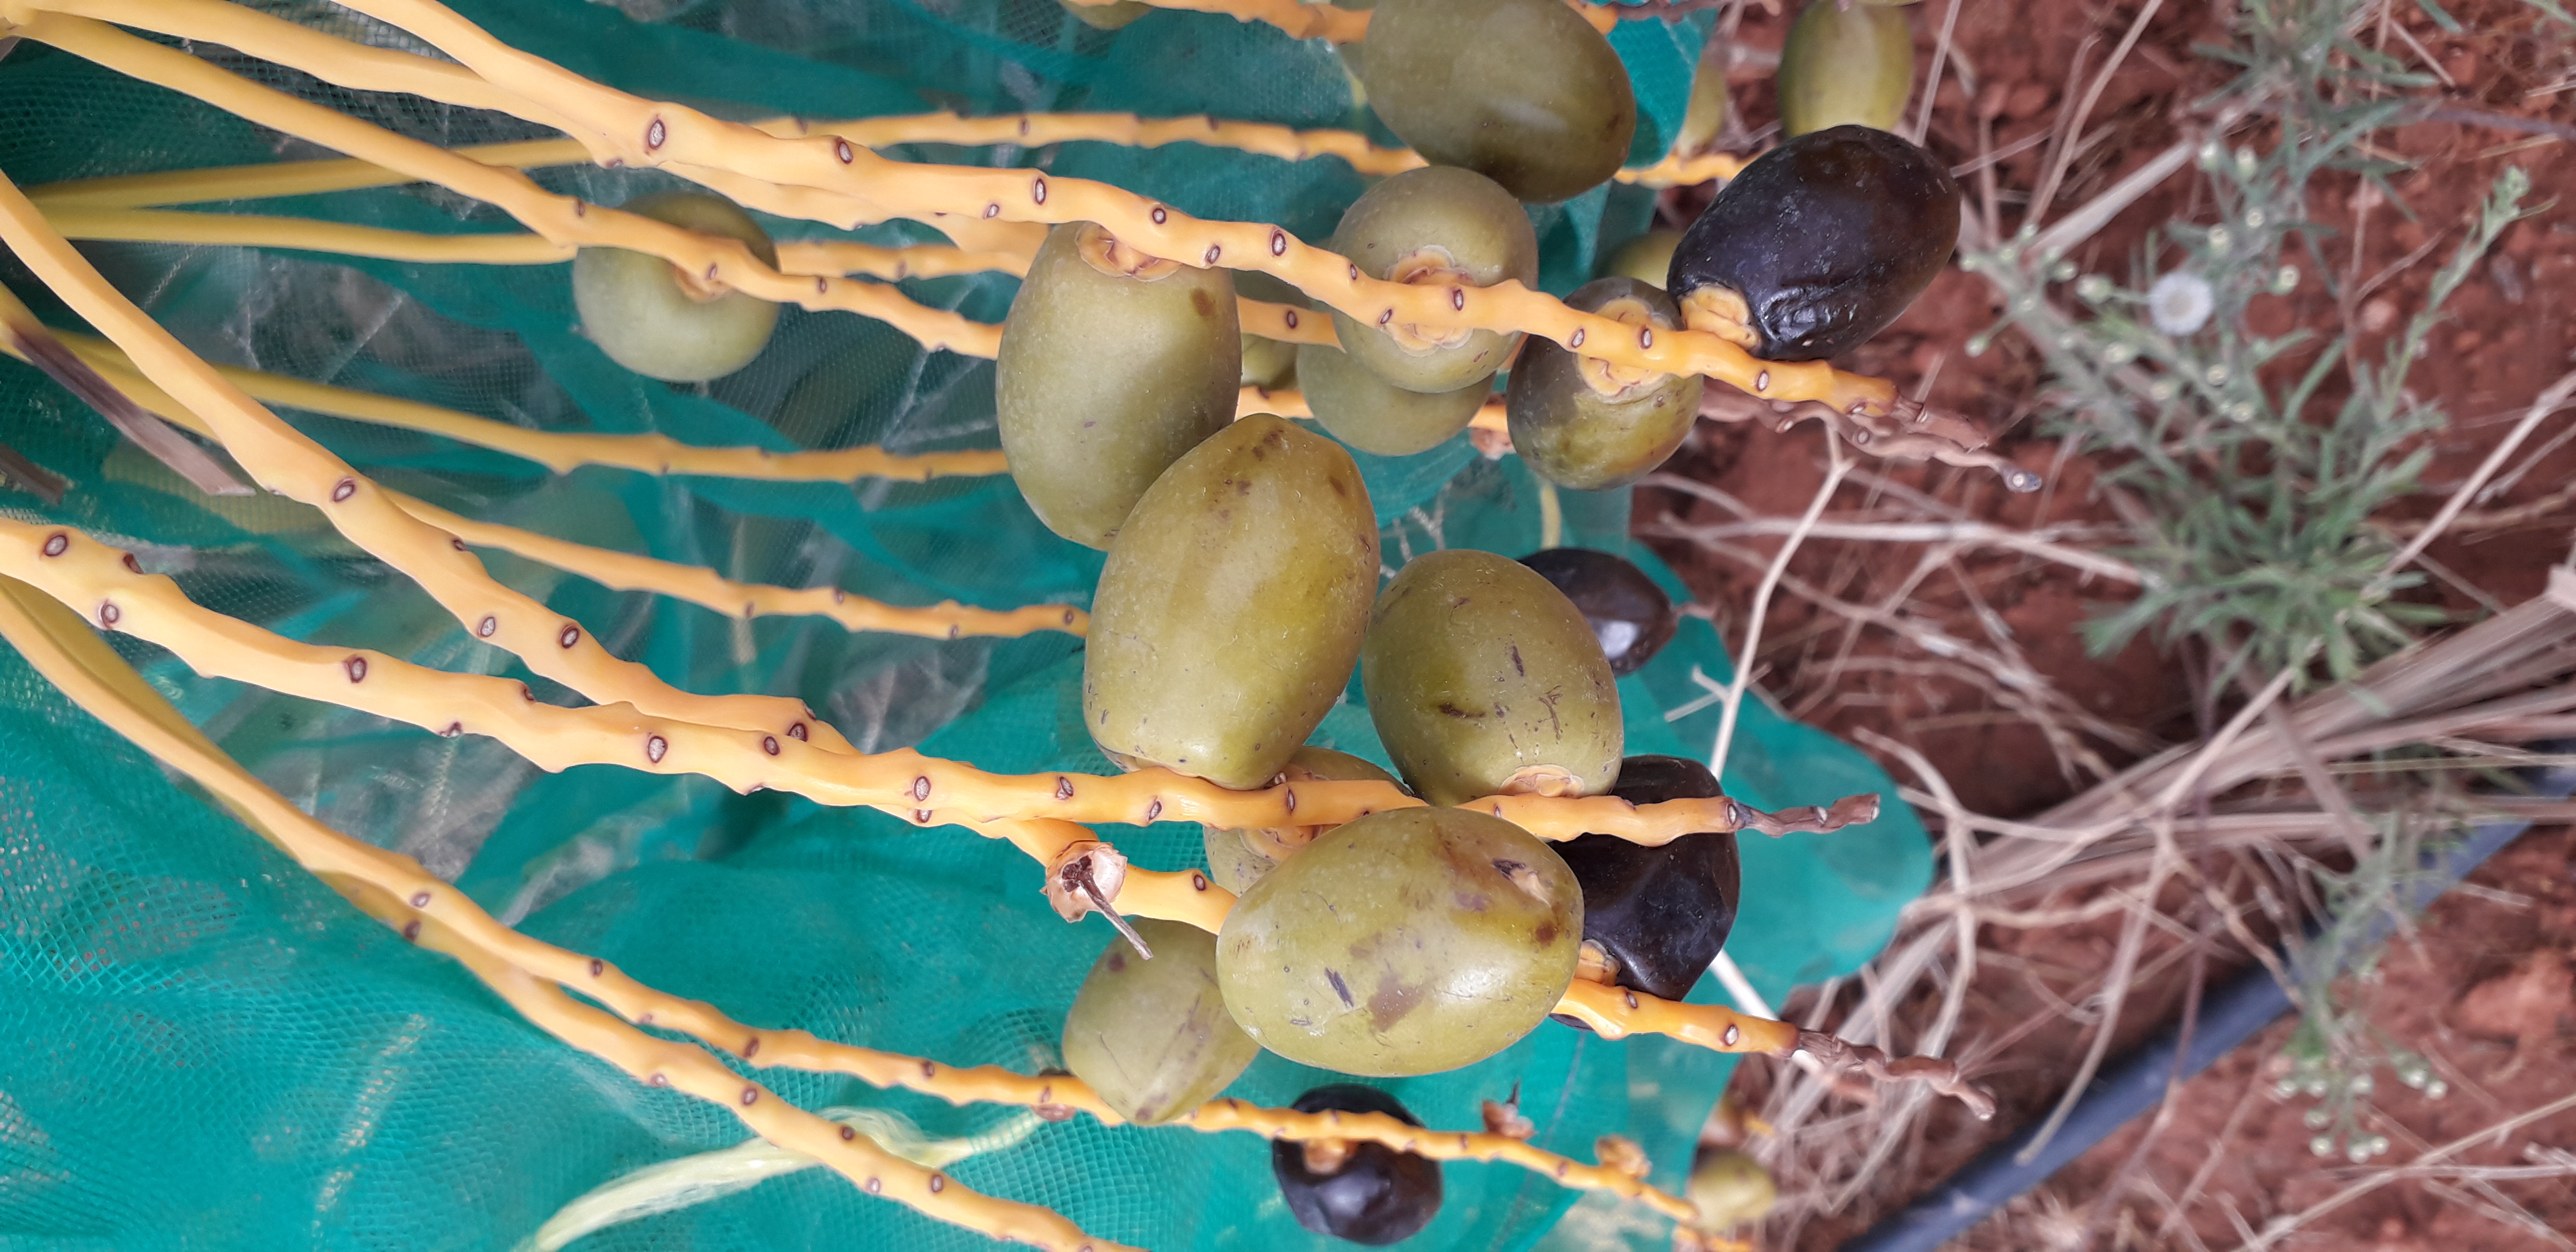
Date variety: kholt